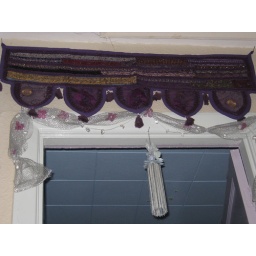
My bedroom doorway, yes even the doors in my house have things hanging above them!